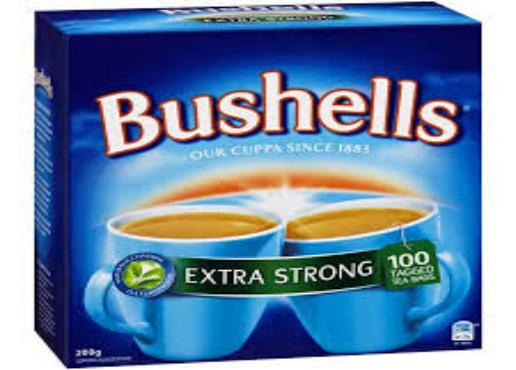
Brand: Bushells
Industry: Food